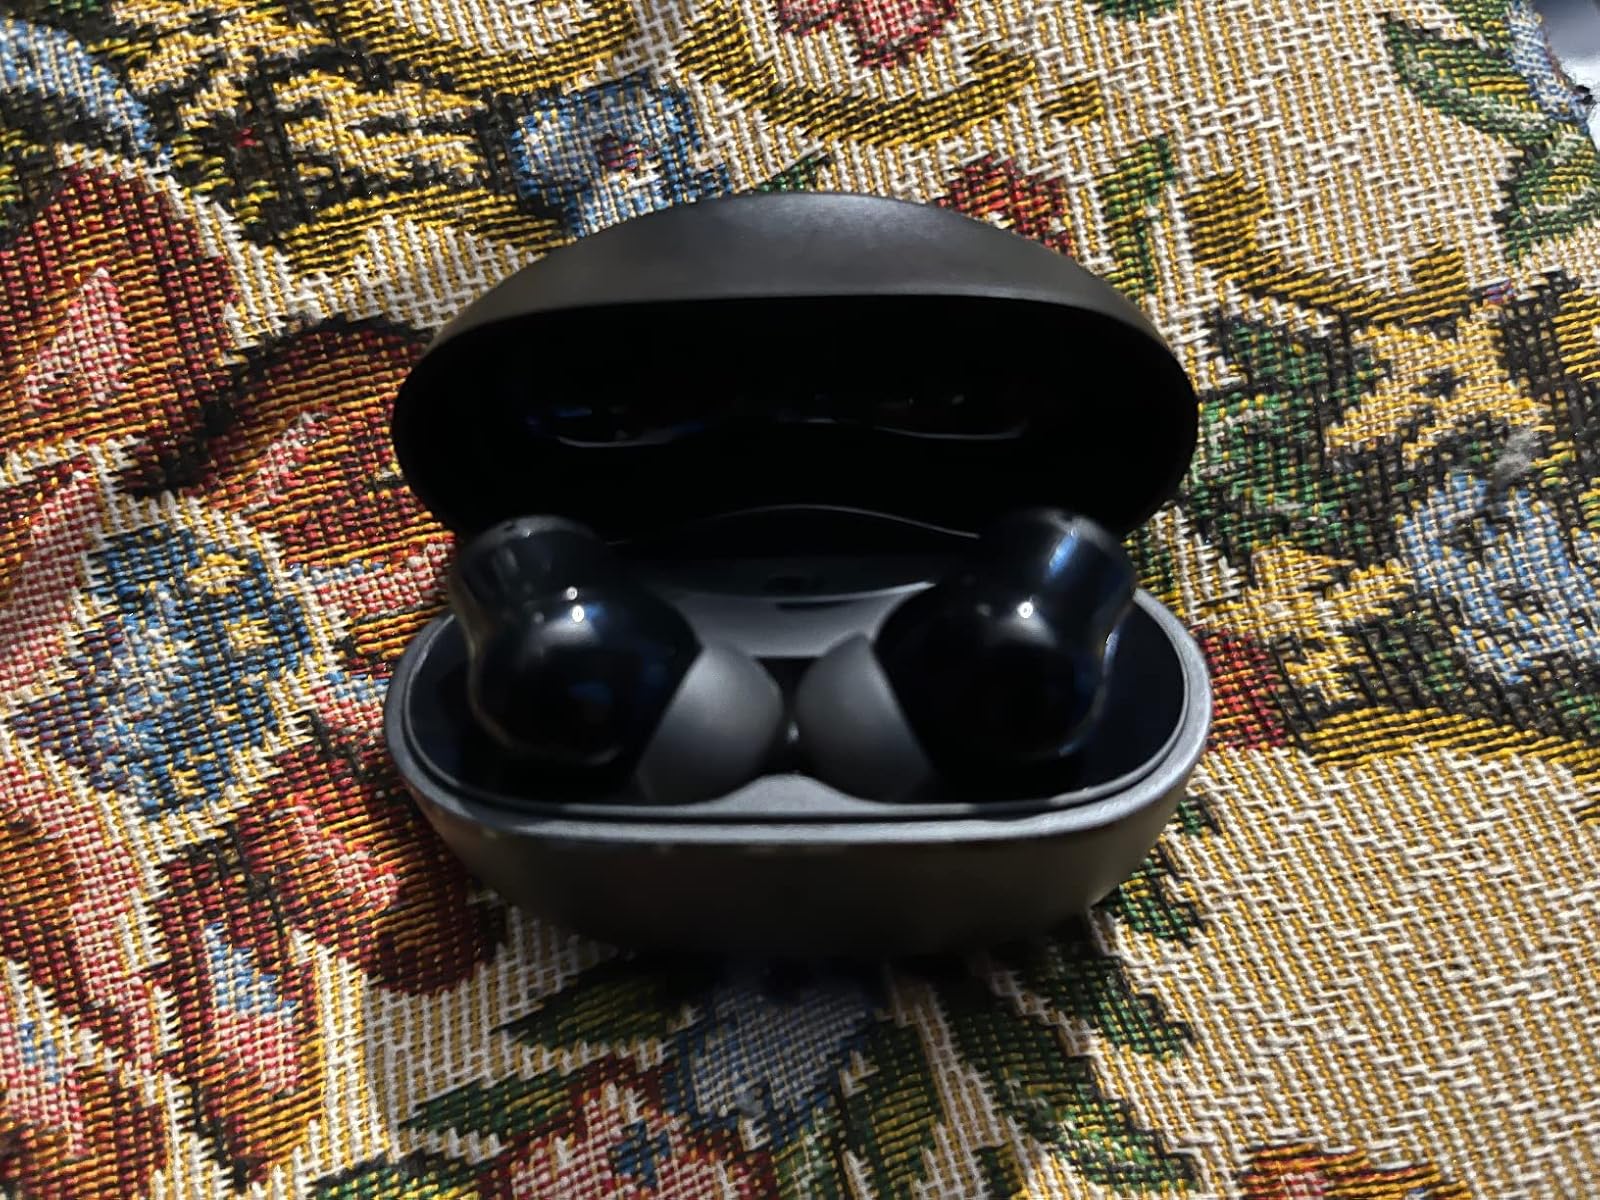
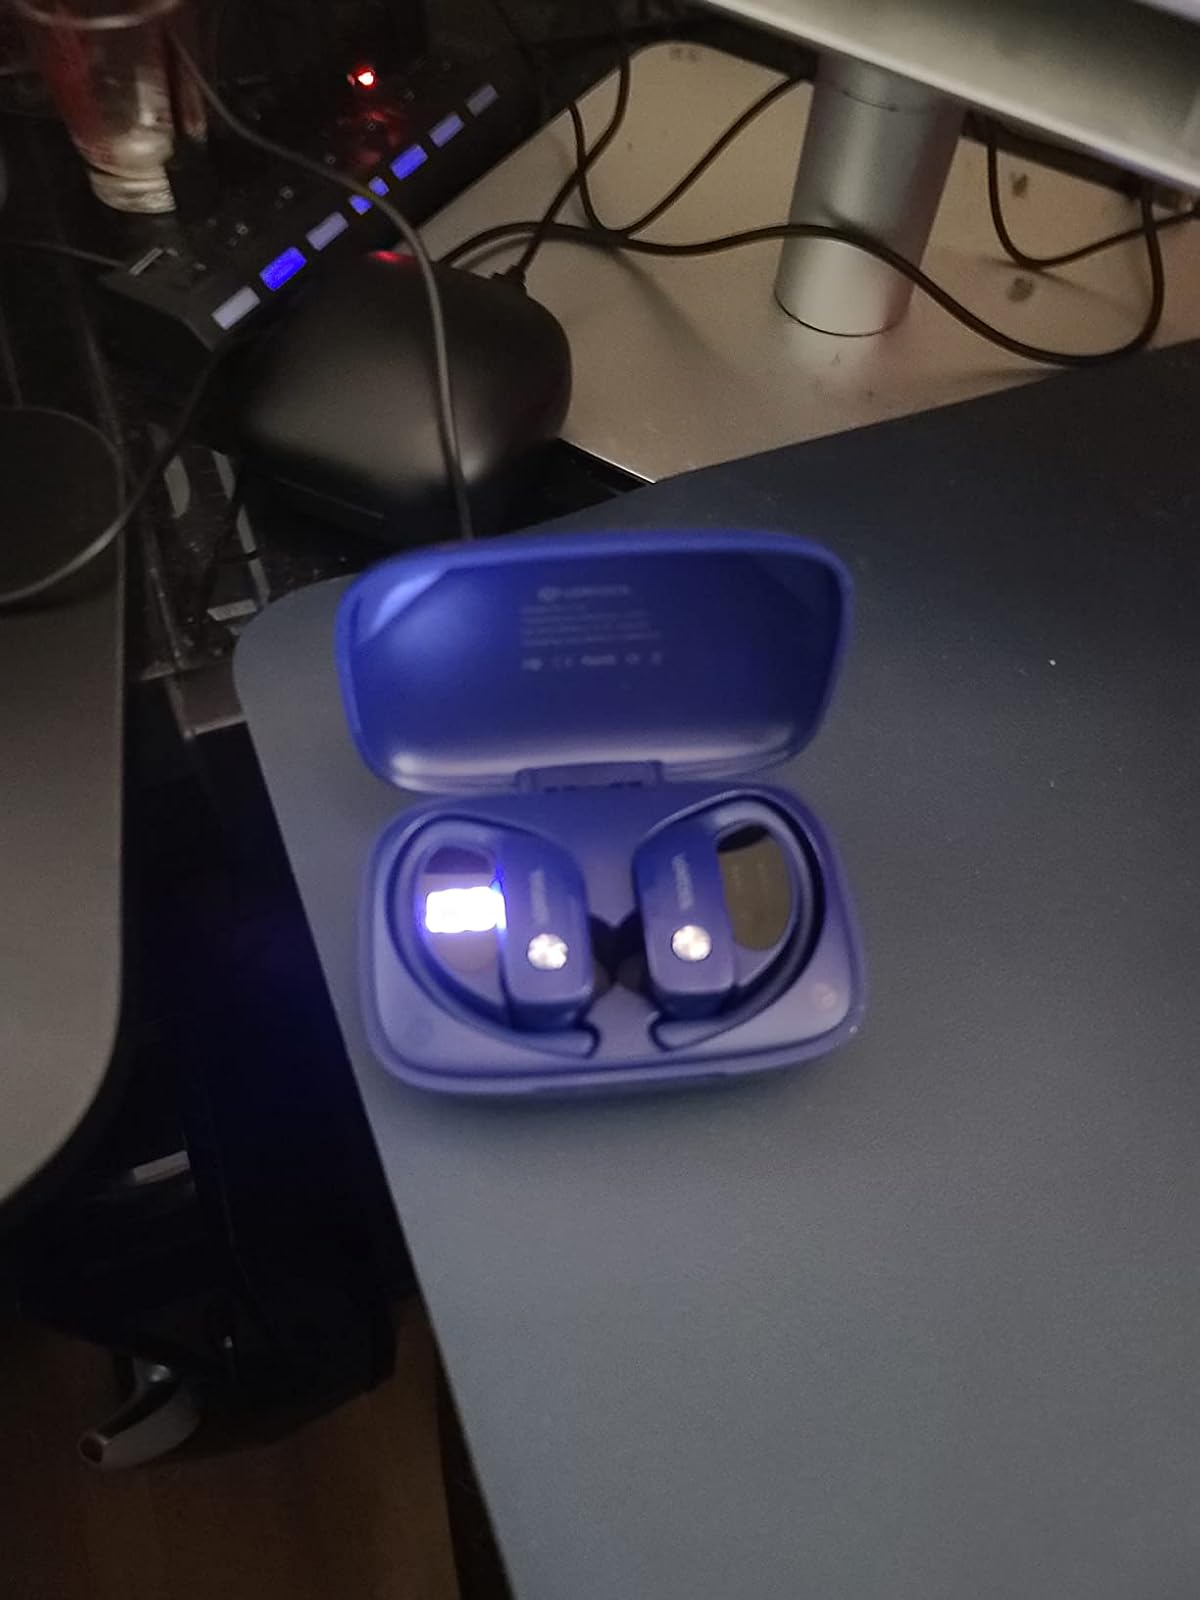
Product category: earbuds
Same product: no